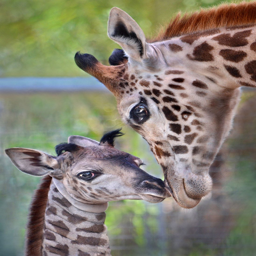
an old giraffe gets some attention from another giraffe .